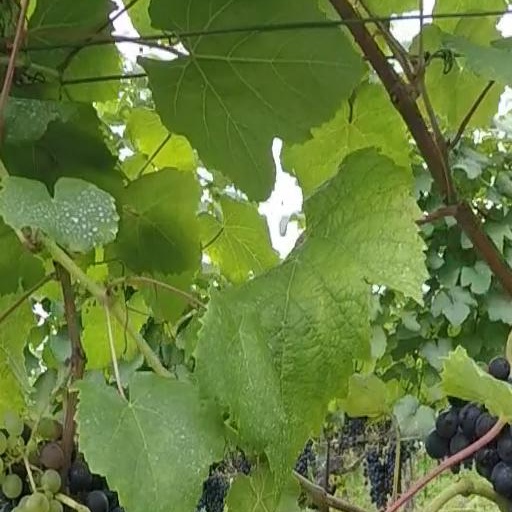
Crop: grape